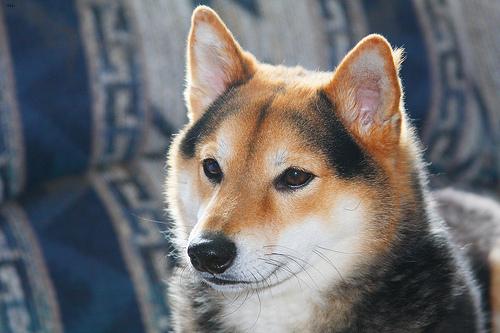
Breed: shiba inu